Black Mama White Mama

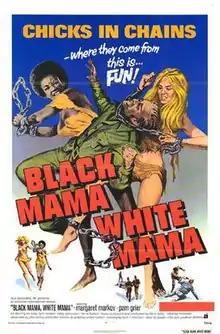
Theatrical release poster

Black Mama White Mama, also known as Women in Chains (US reissue title), Hot, Hard and Mean (original 1974 UK title) and Chained Women (1977 UK reissue title), is a 1973 women in prison film directed by Eddie Romero and starring Pam Grier and Margaret Markov. The film has elements of blaxploitation.